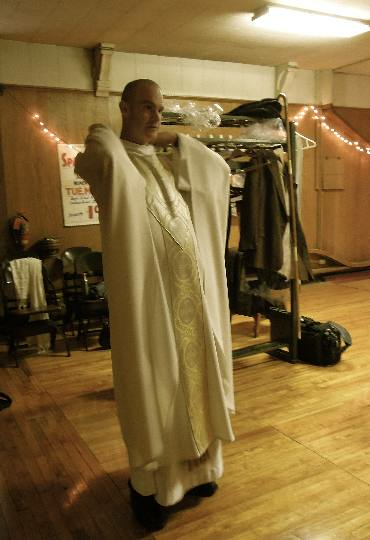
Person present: Yes